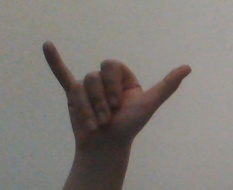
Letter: ya